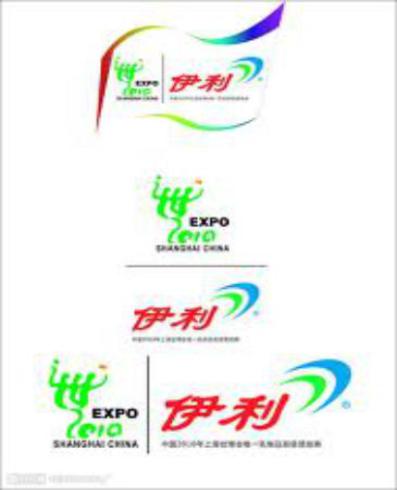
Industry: Food